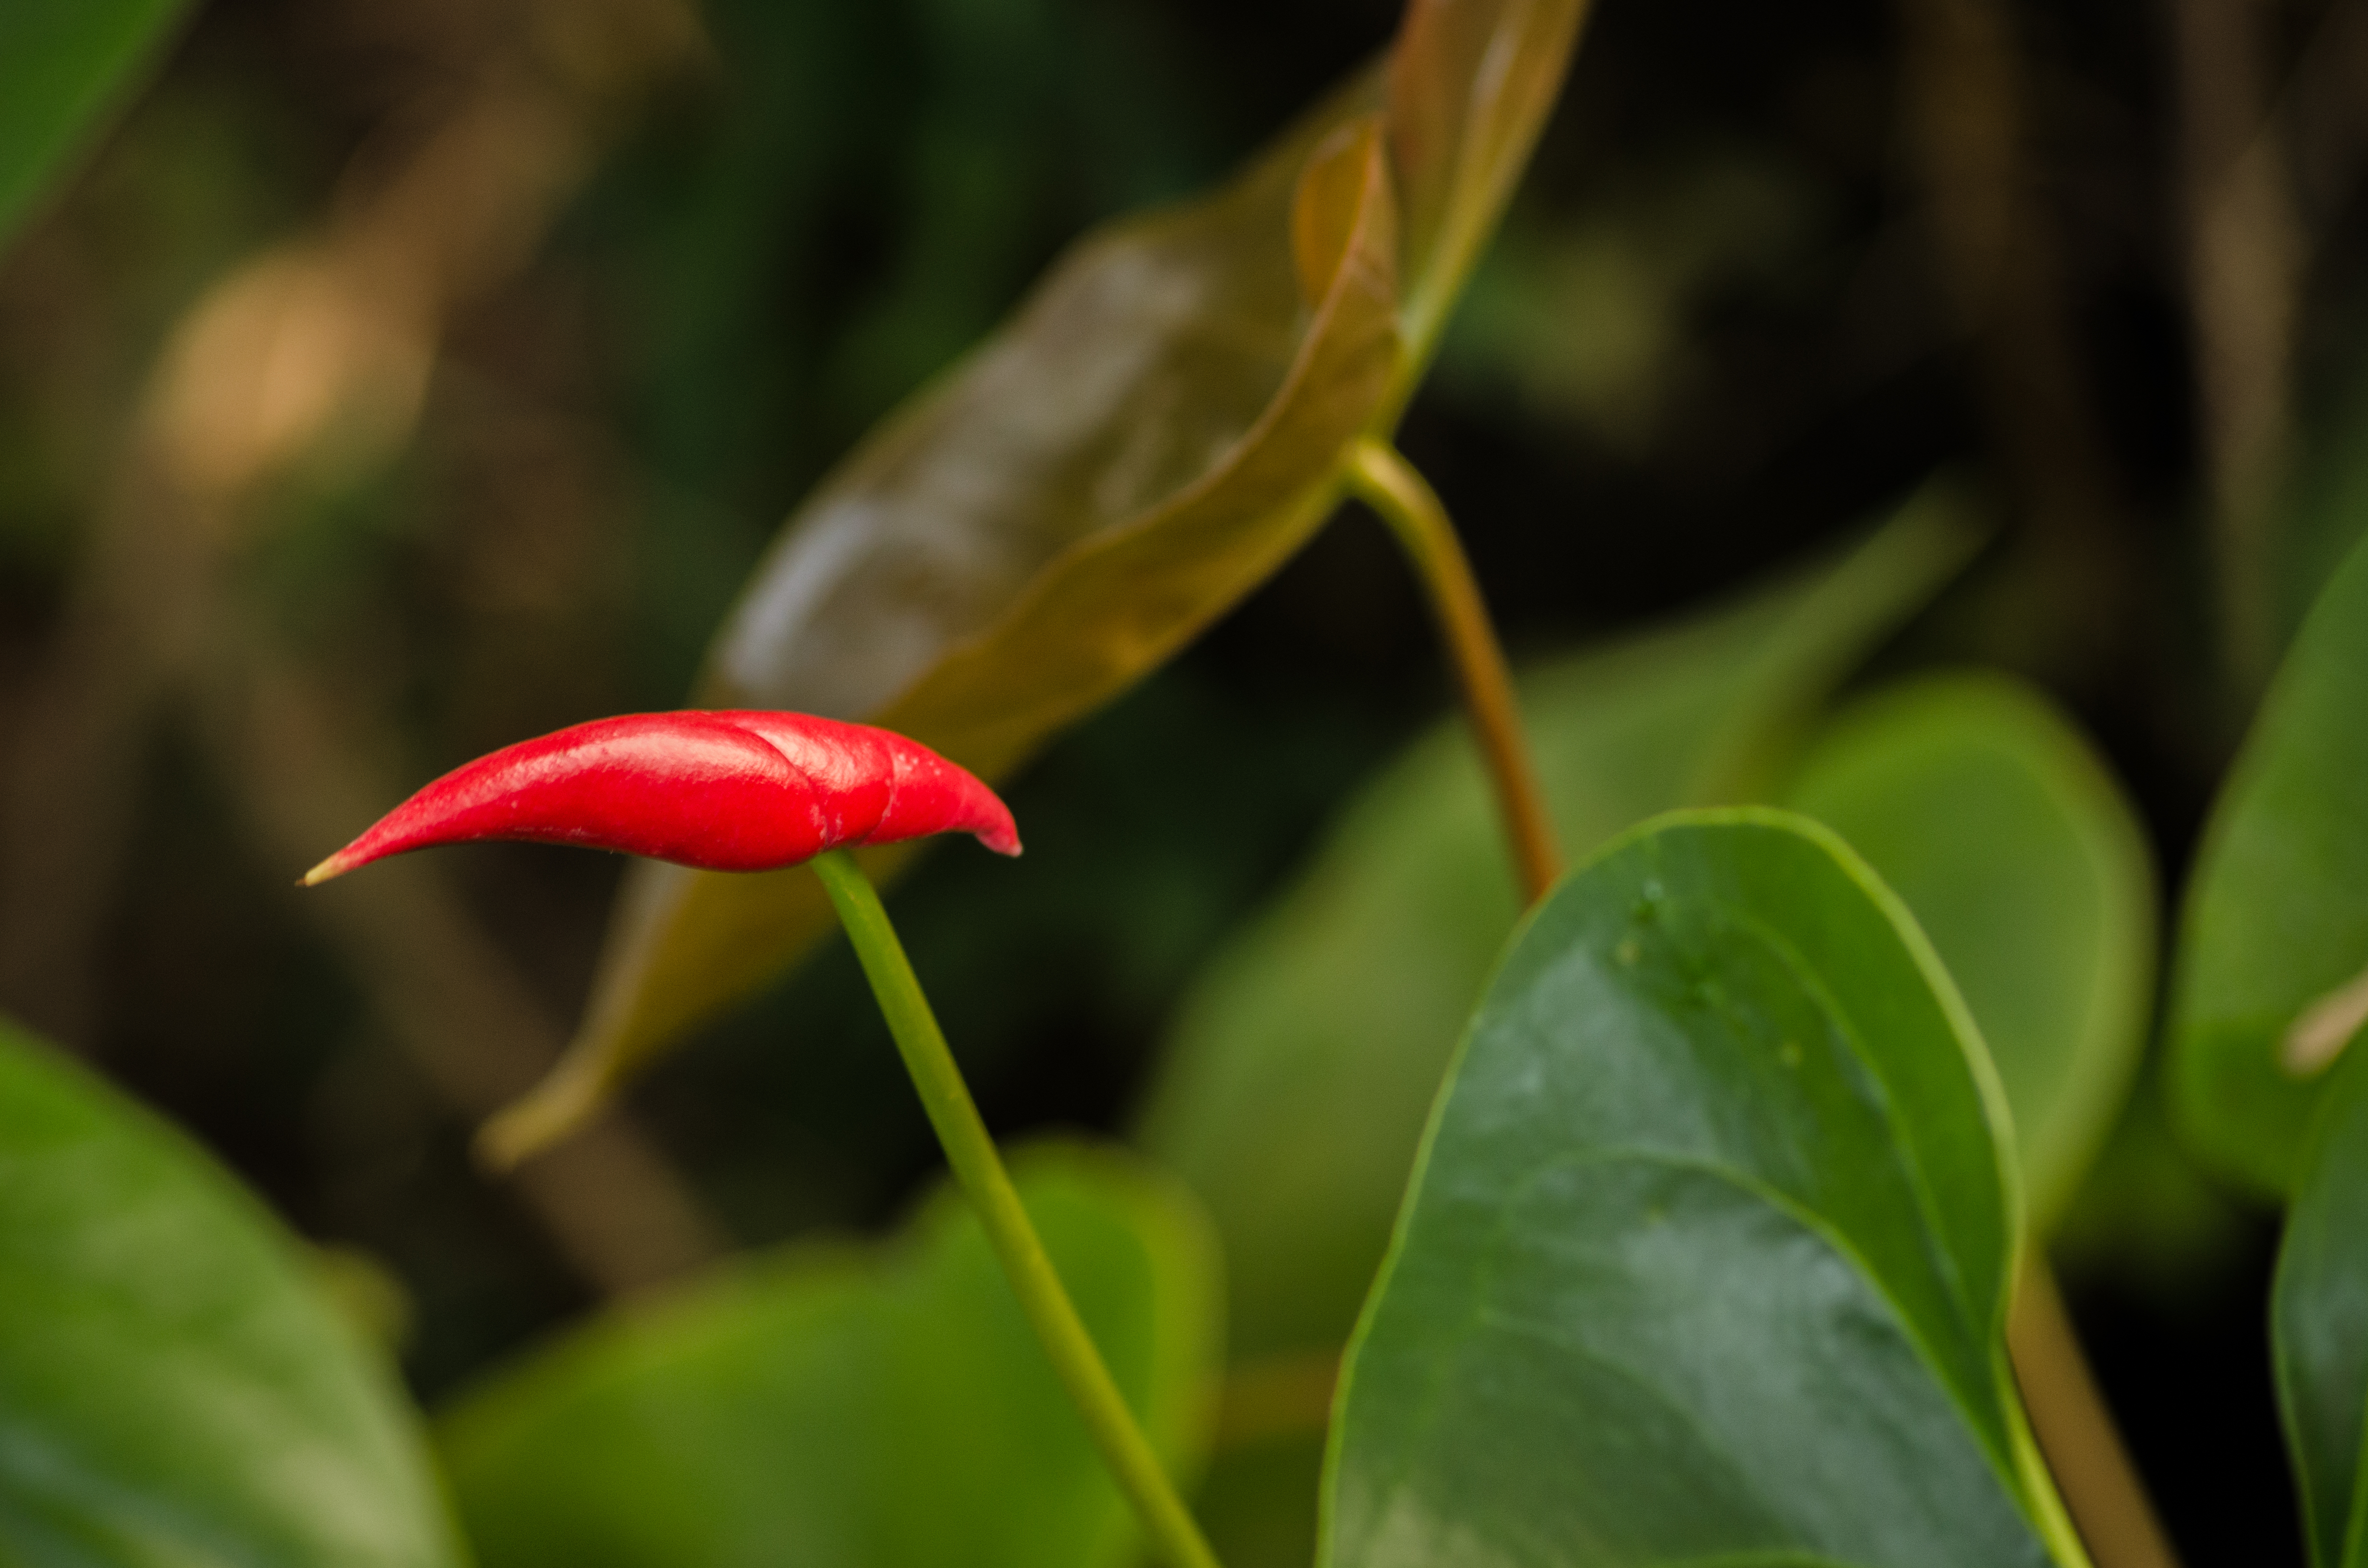
nature, flower, green, park, shadow, red, leaf, plant, terrestrial plant, natural environment, botany, anthurium, plant stem, organism, flowering plant, petal, rainforest, wildflower, heliconia, wildlife, vascular plant, arum family, forest